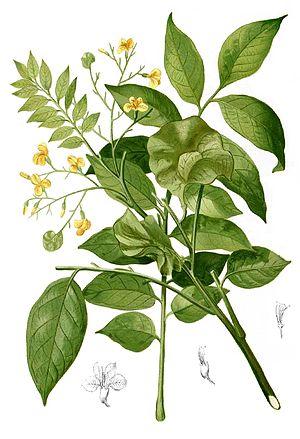
Pterocarpus indicus est un arbre de la famille des Fabacées, appelé aussi amboine, bois de rose de Birmanie, ou sang-dragon. Son bois est utilisé en coutellerie d'art, notamment sa loupe, pour les manches des couteaux et pour le plaquage au début du XXᵉ siècle, notamment à l'époque art déco.